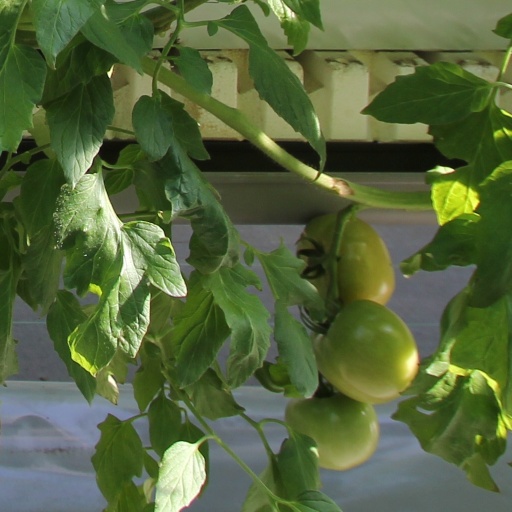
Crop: tomato